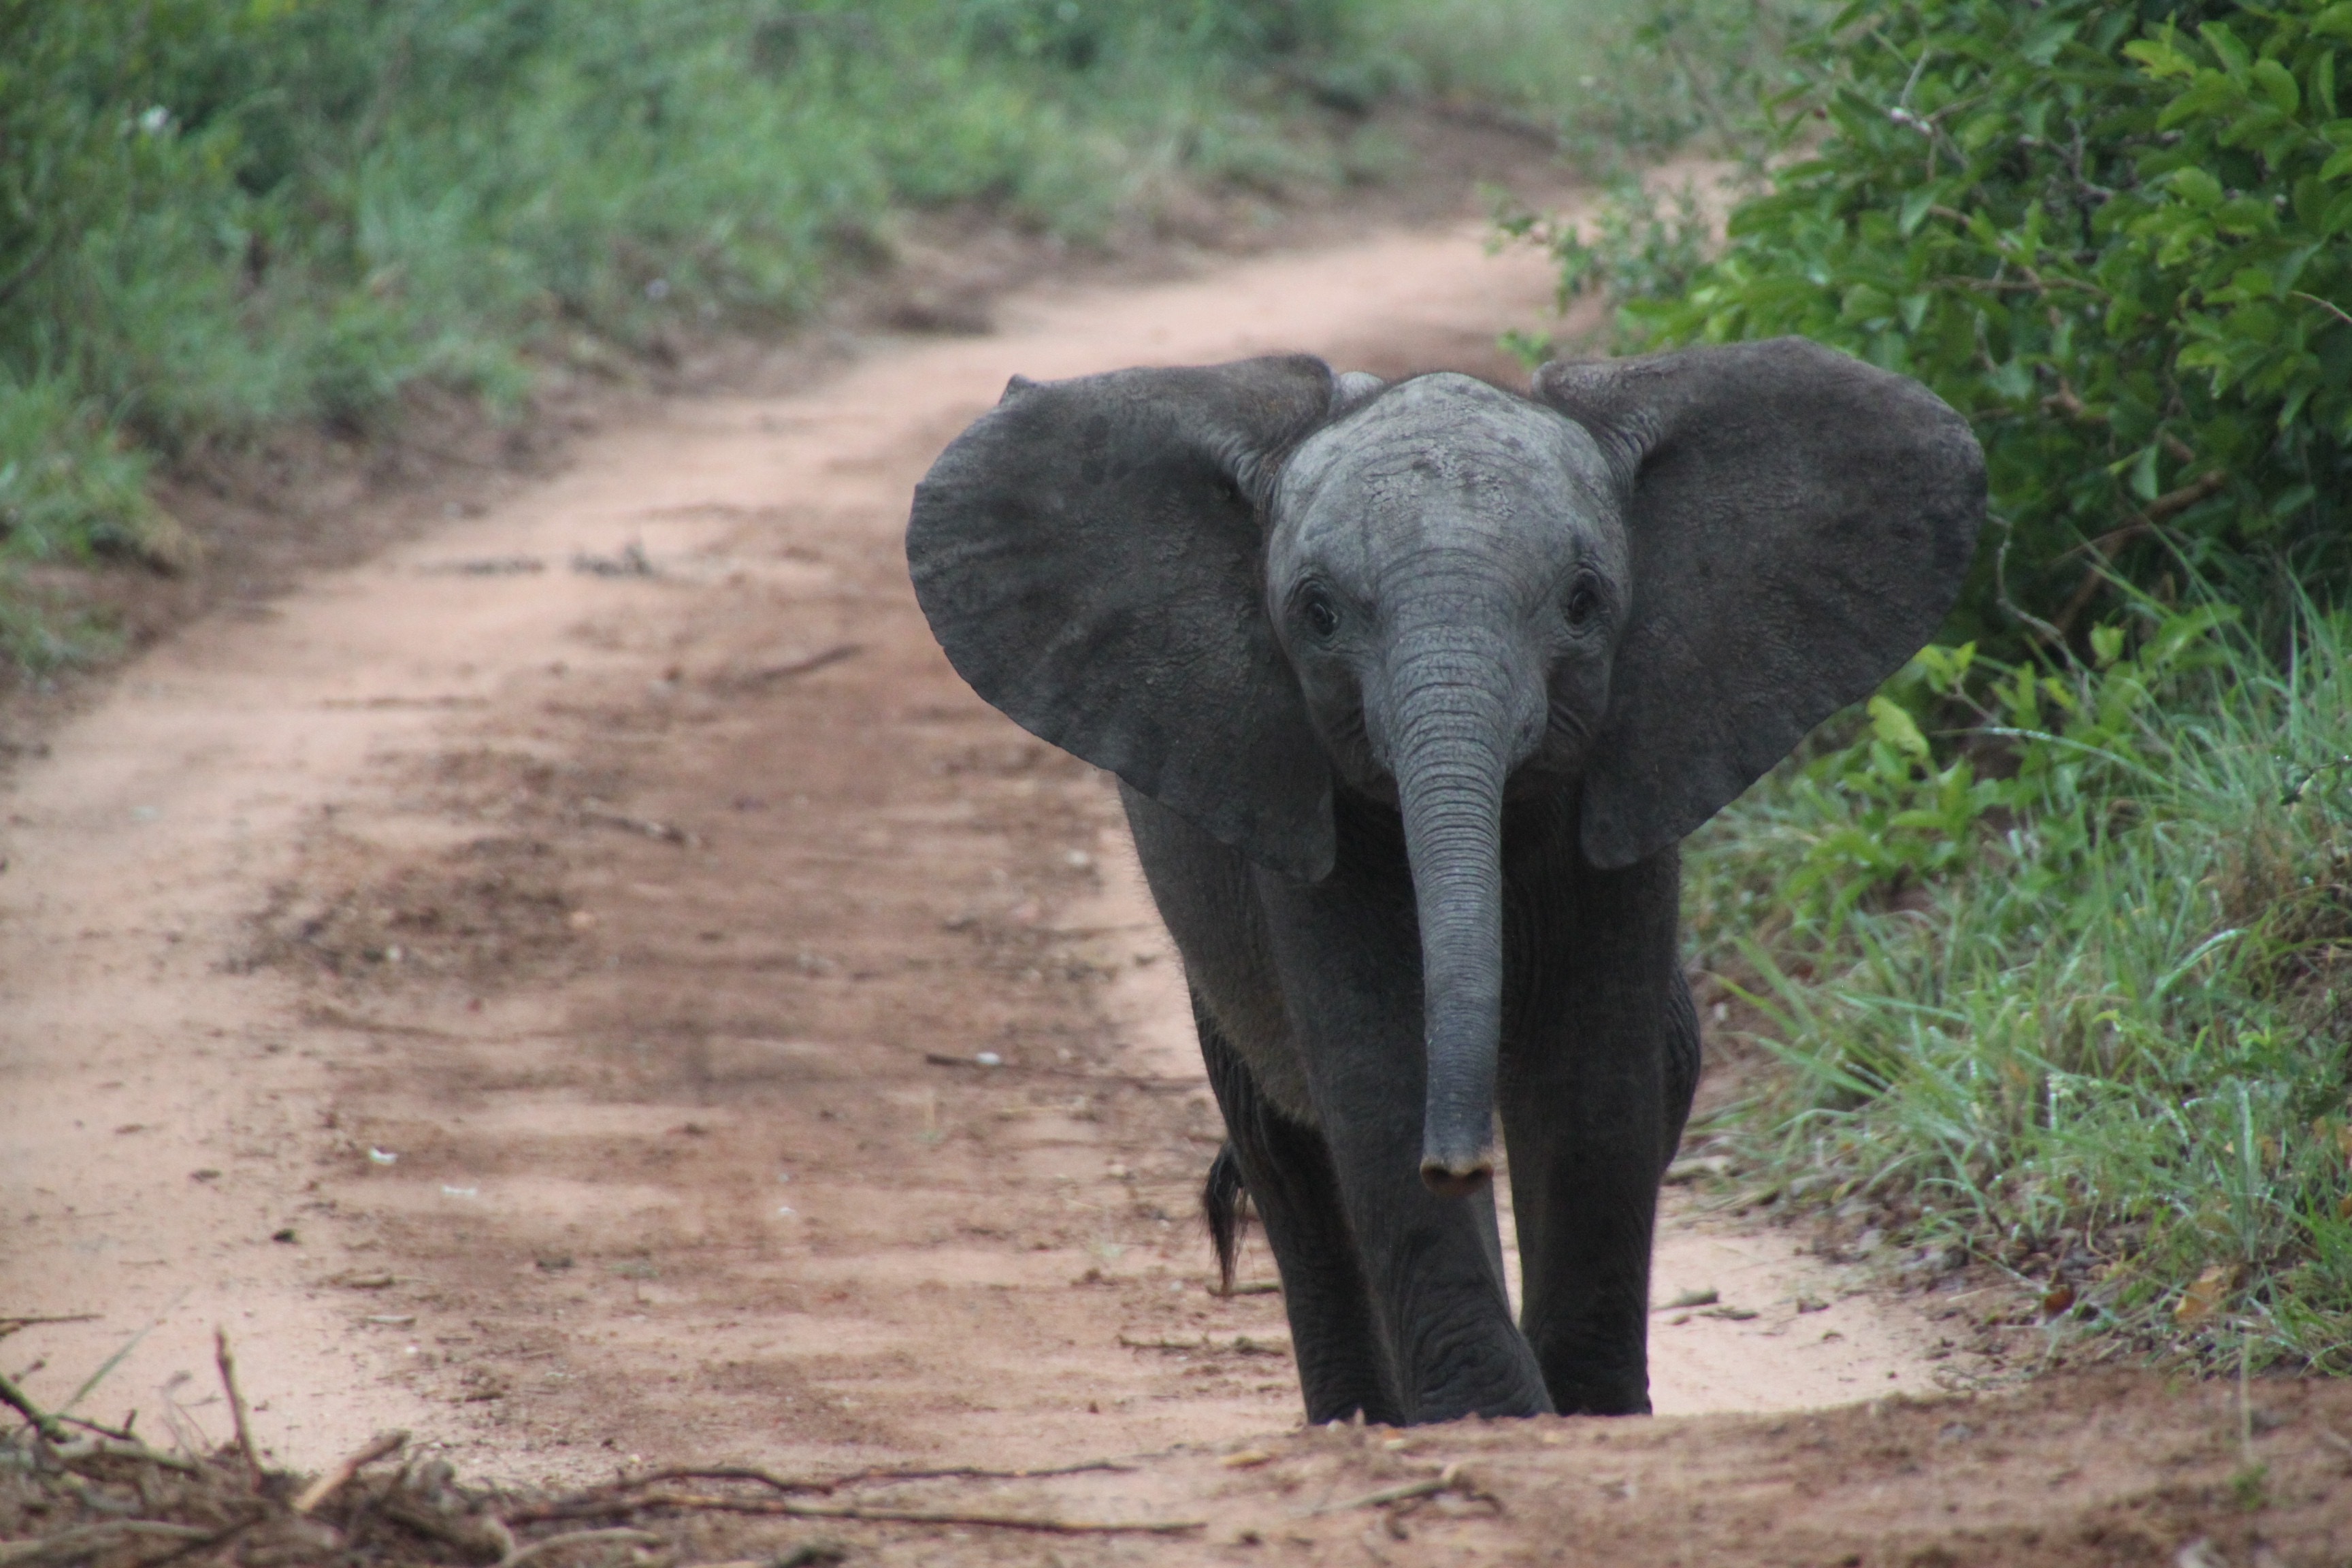
nature, adventure, wildlife, wild, mammal, fauna, elephant, happy, animals, safari, merry, south africa, baby elephant, indian elephant, african elephant, elephants and mammoths